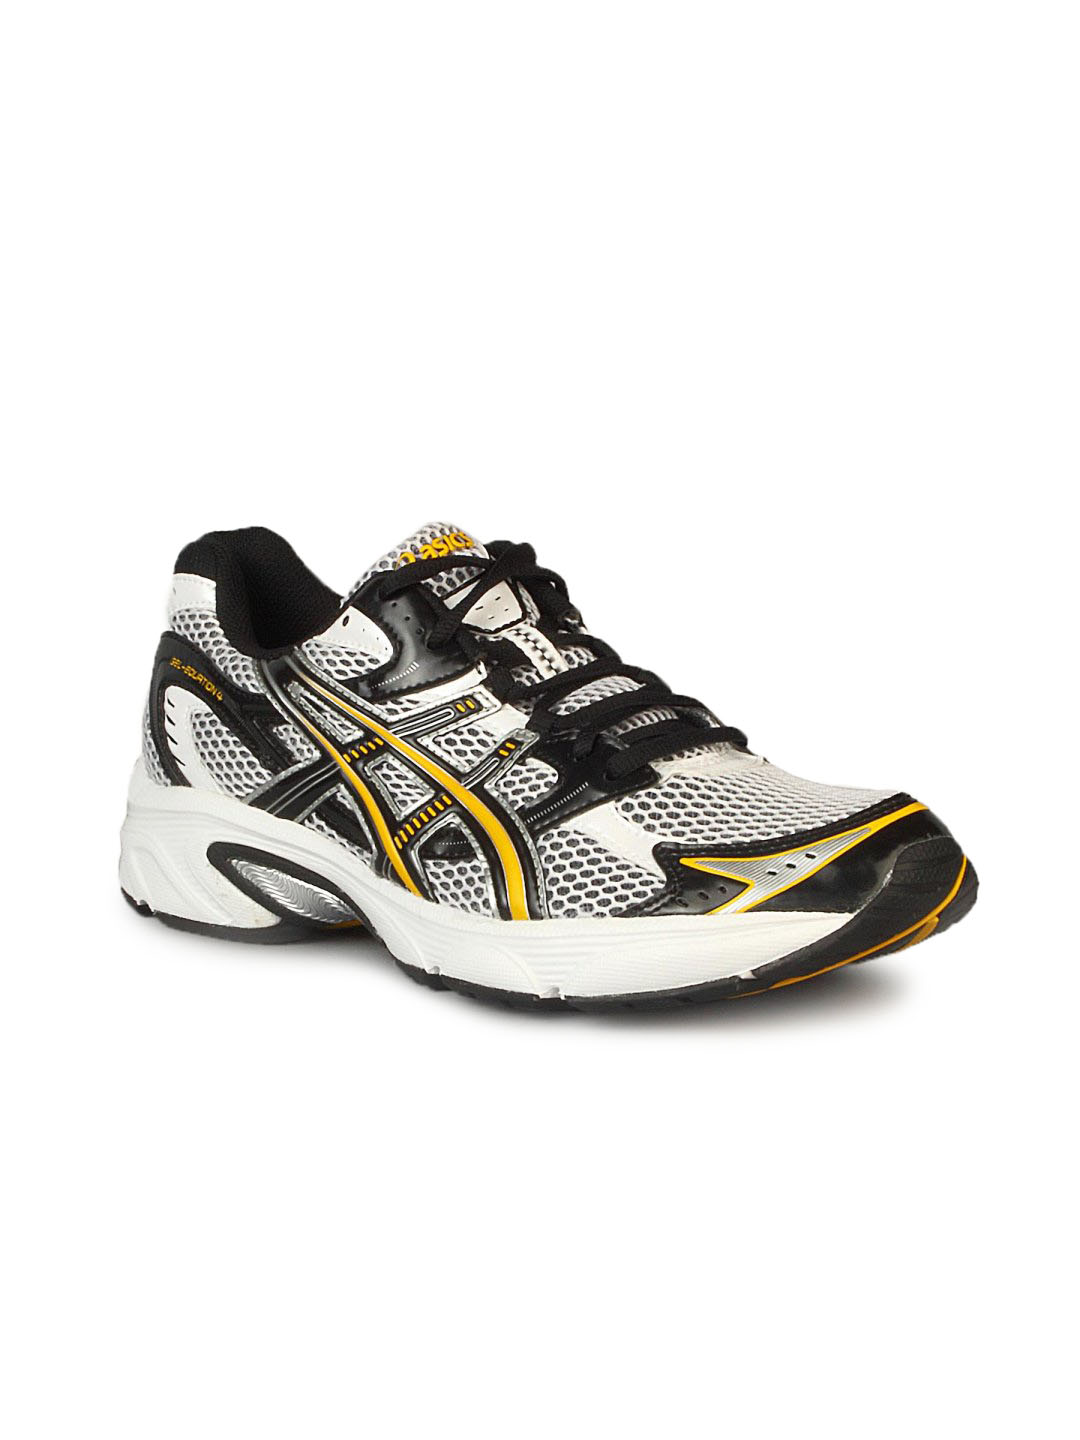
Asics Men's Gel Cushioning Black Yellow Shoe
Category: Footwear / Shoes / Sports Shoes
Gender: Men
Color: Black
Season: Spring 2011
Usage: Sports